Bienosaurus

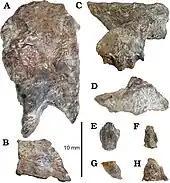
Skull bones of the holotype

The Lufeng Basin in China has been a location for the collection of Early Jurassic dinosaurs since 1938. In 1938 and 1939 Chinese paleontologist Mei Nien Bien collected material from the Dark Red Beds of the lower Lufeng Formation that included the nearly complete jaw and partial skull of a relative of the armored dinosaur "Scelidosaurus", though it was not described as such until 2001. In 2001, Chinese paleontologist Dong Zhiming described this specimen, IVPP V 9612, as a new member of the family Scelidosauridae, "Bienosaurus lufengensis". The genus name is in honor of the collector Bien and combines with it the Ancient Greek word σαυρος ("sauros") for "lizard", while the specific name is for the Lufeng Basin where the holotype skull was found. The species name was originally going to honor Michael Crichton, author of "Jurassic Park", as "Bienosaurus crichtoni". As it comes from the lower Lufeng Formation, "Bienosaurus" would be one of the earliest known ornithischians, living in the Hettangian to Sinemurian of the Early Jurassic.